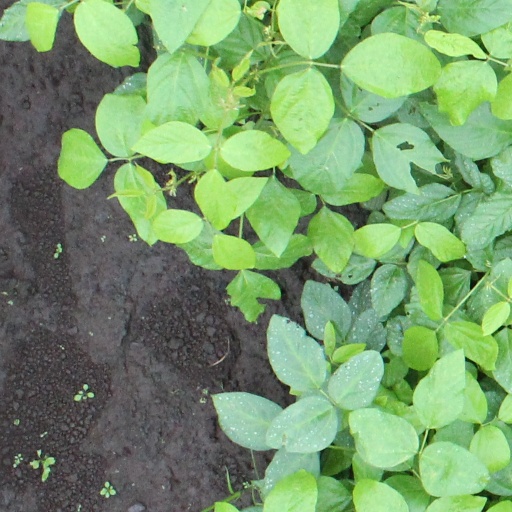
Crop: soybean